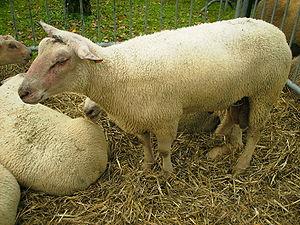
Mouton de race ""Charollaise""
On dénombre une soixantaine de races ovines en France dont certaines sont aujourd'hui des races dites de conservatoire et beaucoup classées par le Bureau des ressources génétiques dans la liste des races en danger.
L'agneau du Poitou-Charentes est une appellation agricole, protégée par le signe officiel européen d'origine IGP, désignant une carcasse bouchère d'agneau impérativement né, élevé et abattu dans le nord de la région Nouvelle-Aquitaine et étendue aux cantons limitrophes.
Le mouton charollais est une race ovine française originaire de la région du Charolais. Elle est issue du croisement de moutons locaux avec des béliers Leicester originaires du Royaume-Uni, et fait l'objet depuis lors d'une sélection sur les aptitudes bouchères.